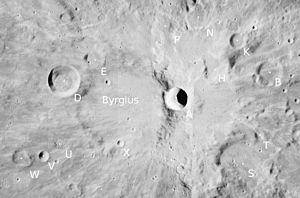
Byrgius est le nom d'un cratère d'impact sur la face visible de la Lune. Le nom fut officiellement adopté par l'Union astronomique internationale en 1935, en référence à Jost Bürgi.